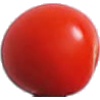
Label: Tomato Cherry Red 1